Christoph Letkowski

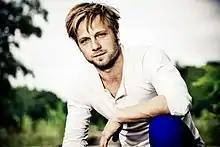
Letkowski in 2012

Christoph Letkowski (born 16 June 1982) is a German actor. He appeared in more than forty films since 2006.